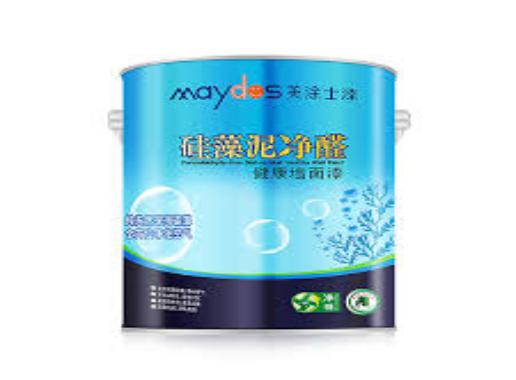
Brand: maydos
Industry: Necessities